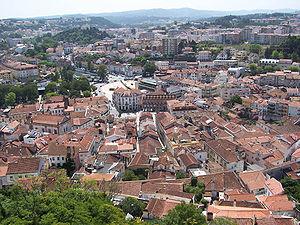
Leiria, ville portugaise, capitale du district de Leiria, est située dans la région du Centre, sous division de région de Leiria. La ville compte 63 000 habitants